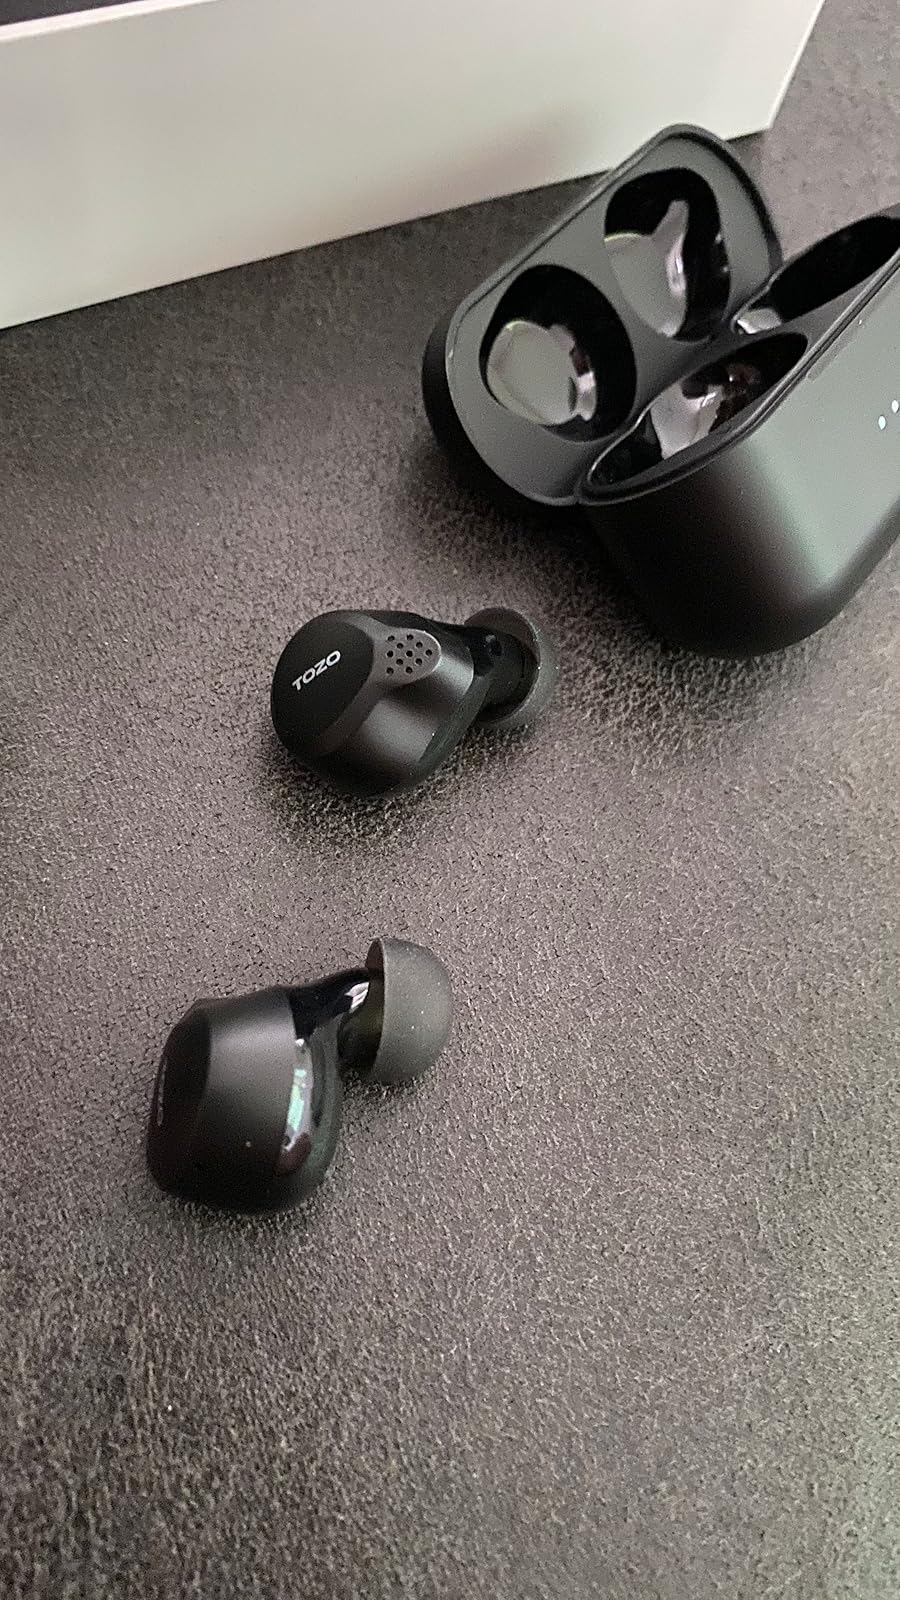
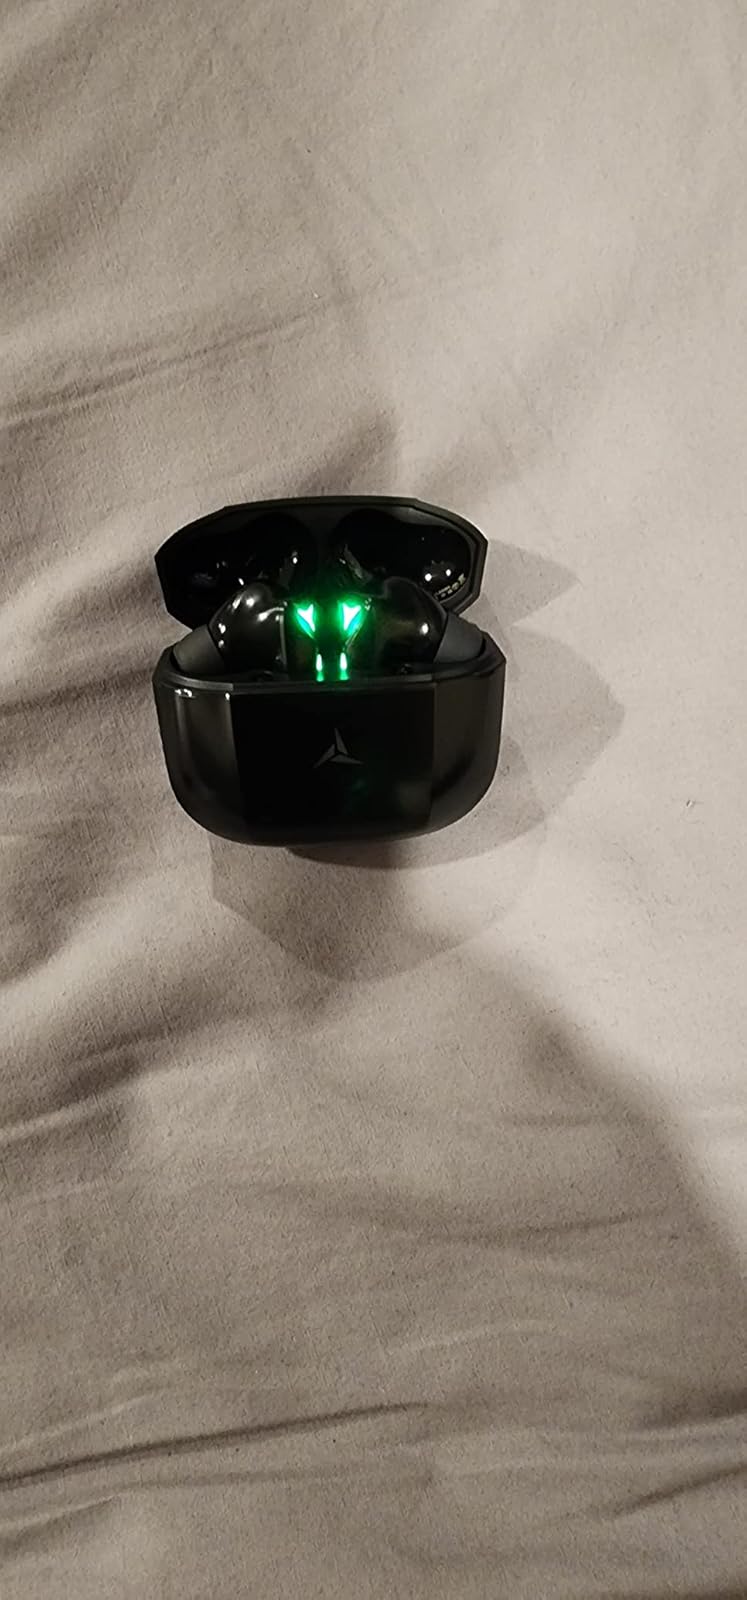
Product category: earbuds
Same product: no